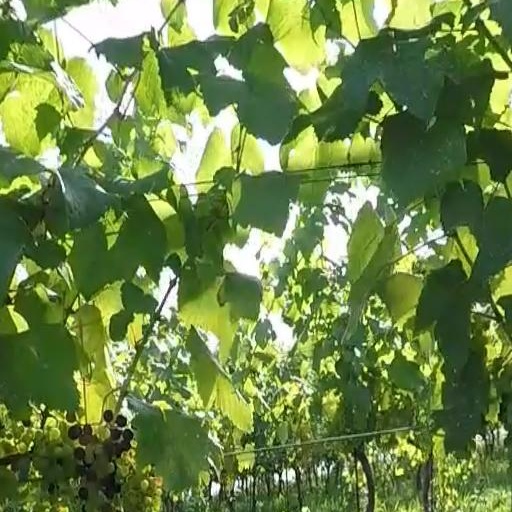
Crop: grape